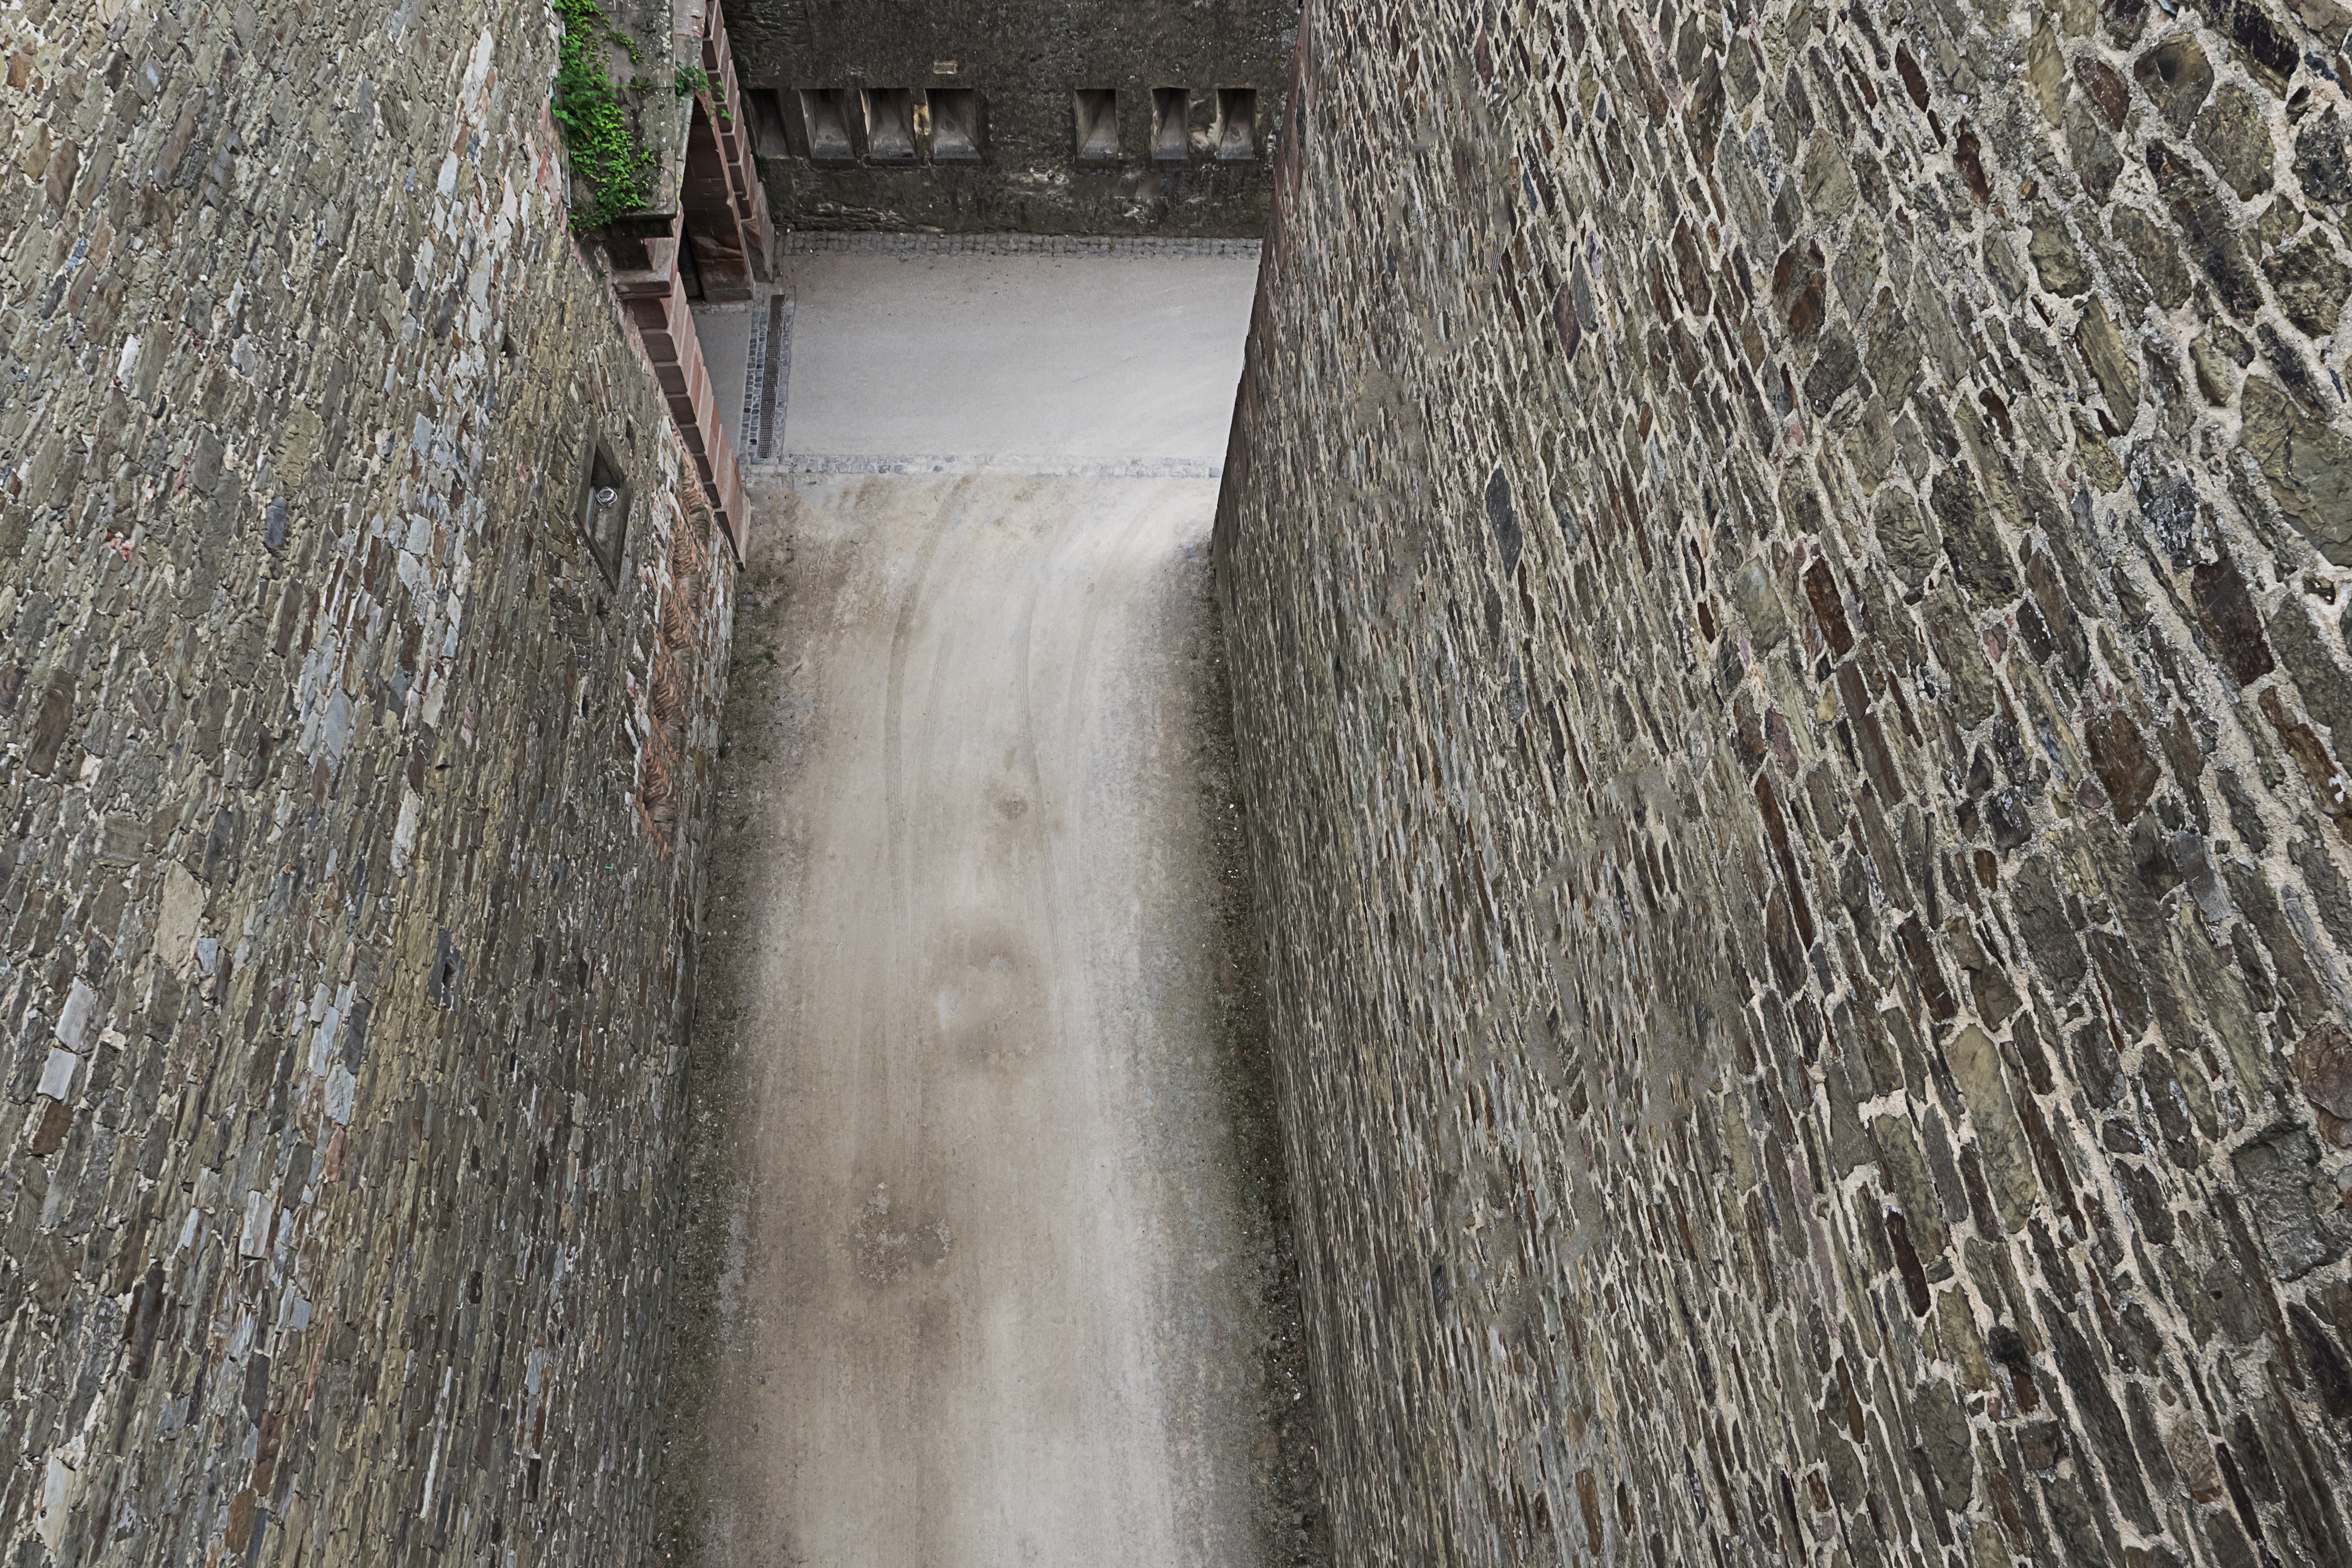
tree, water, snow, winter, architecture, plant, wood, building, stone, walkway, weather, castle, season, waterway, fortress, infrastructure, historically, dig, masonry, moat, imposing, substantiate, bulwark